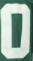
Number: 0